Jae-gyun Hwang

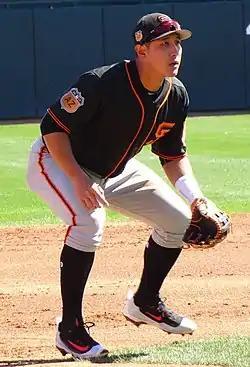
Hwang during his tenure with the San Francisco Giants in 2017 Spring Training

After becoming a free agent after the 2016 season, Hwang sought a contract with an MLB franchise. On January 23, 2017, the San Francisco Giants announced they had signed Hwang to a minor league contract with an invitation to spring training for a chance to make the major league roster. Hwang began the season with the Sacramento River Cats of the Class AAA Pacific Coast League on April 8, 2017. In late June, Hwang told the Giants that he would use the opt-out clause in his contract and become a free agent if he was not called up to the major leagues by July 1. He had batted .287 with seven home runs and 44 RBIs, splitting his time between third and first base, before the Giants promoted Hwang to the major leagues. Hwang debuted for the Giants at third base on June 28. He picked up his first hit, a solo home run, on the same day. On August 31, 2017, Hwang was designated for assignment by the Giants and was outrighted to the Sacramento River Cats, the Giants AAA affiliate. He elected free agency on November 6, 2017.